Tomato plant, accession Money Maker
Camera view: bottom (45 deg); turntable rotation: 150 degrees
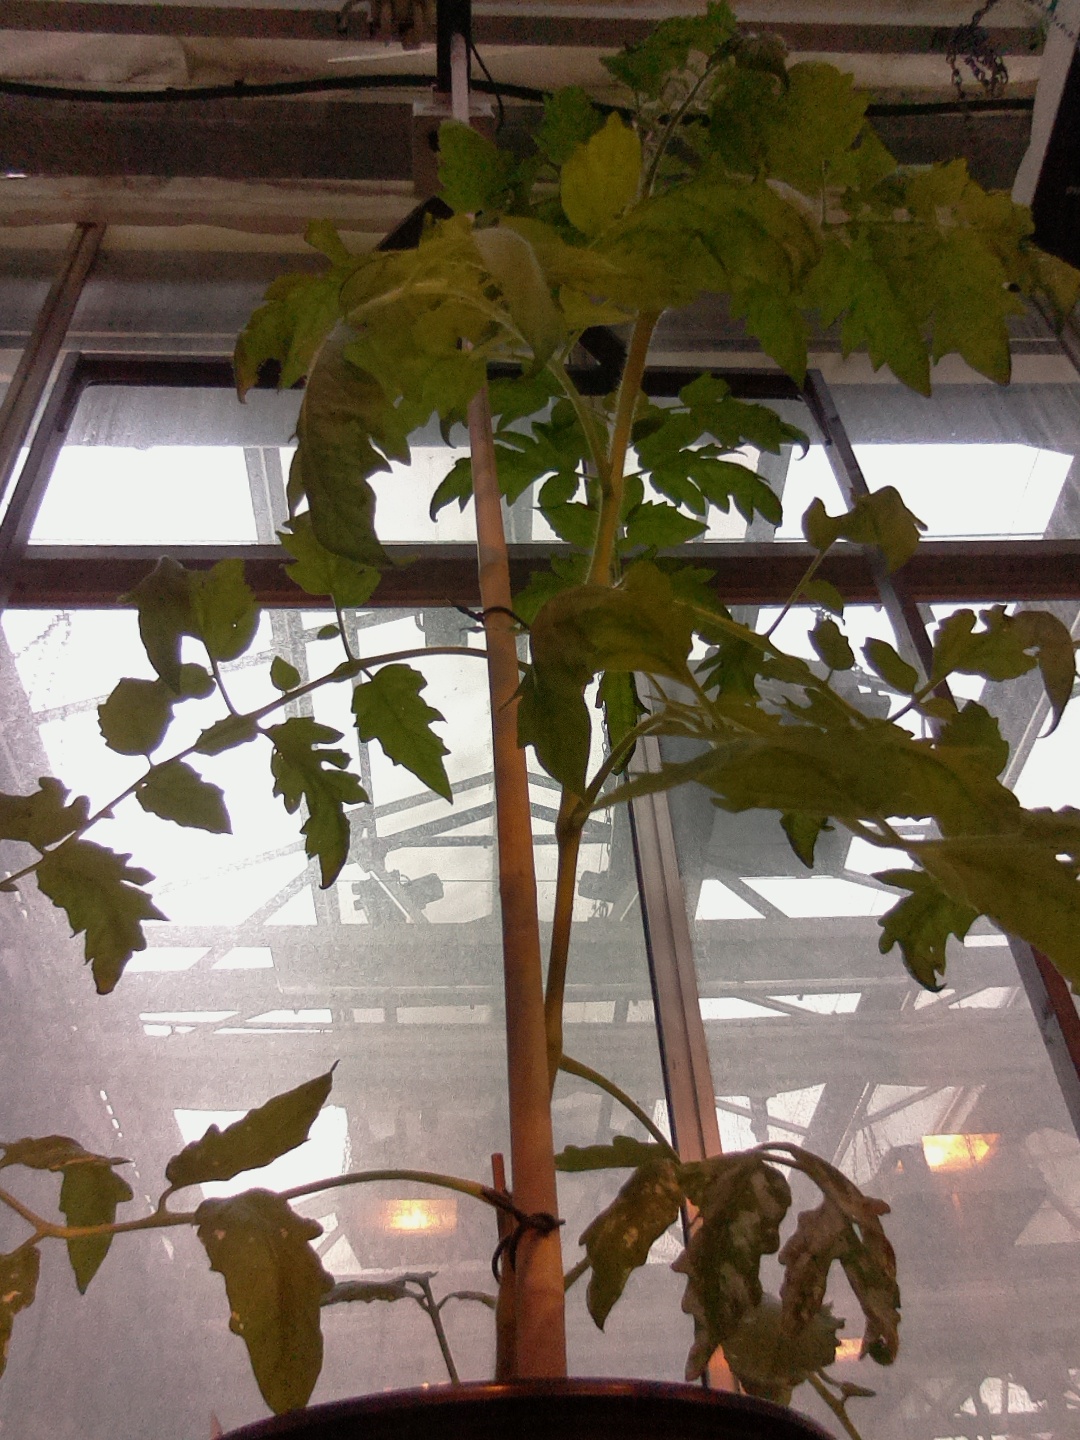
BBCH growth stage 55: 5 inflorescences visible